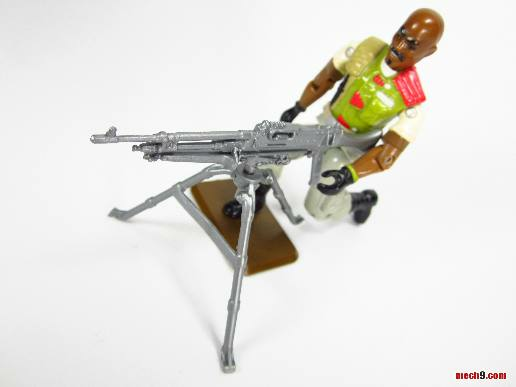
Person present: No